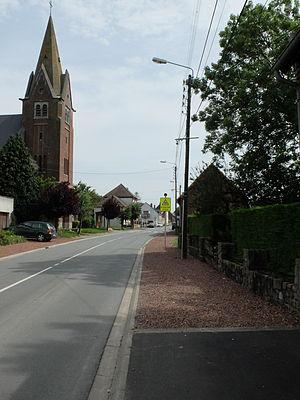
Vue de la rue principale de Saint-Martin-sur-Cojeul.
Saint-Martin-sur-Cojeul est une commune française située dans le département du Pas-de-Calais en région Hauts-de-France.